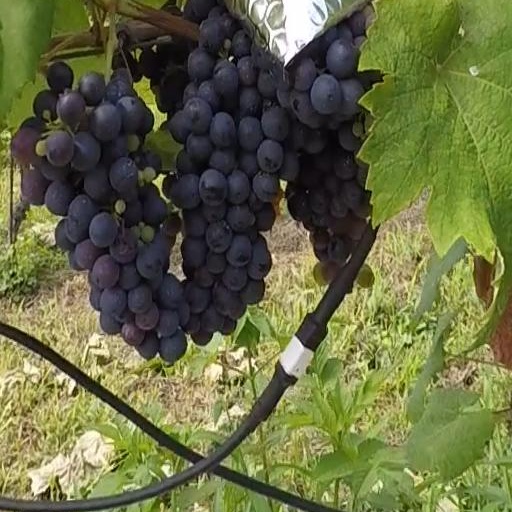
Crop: grape